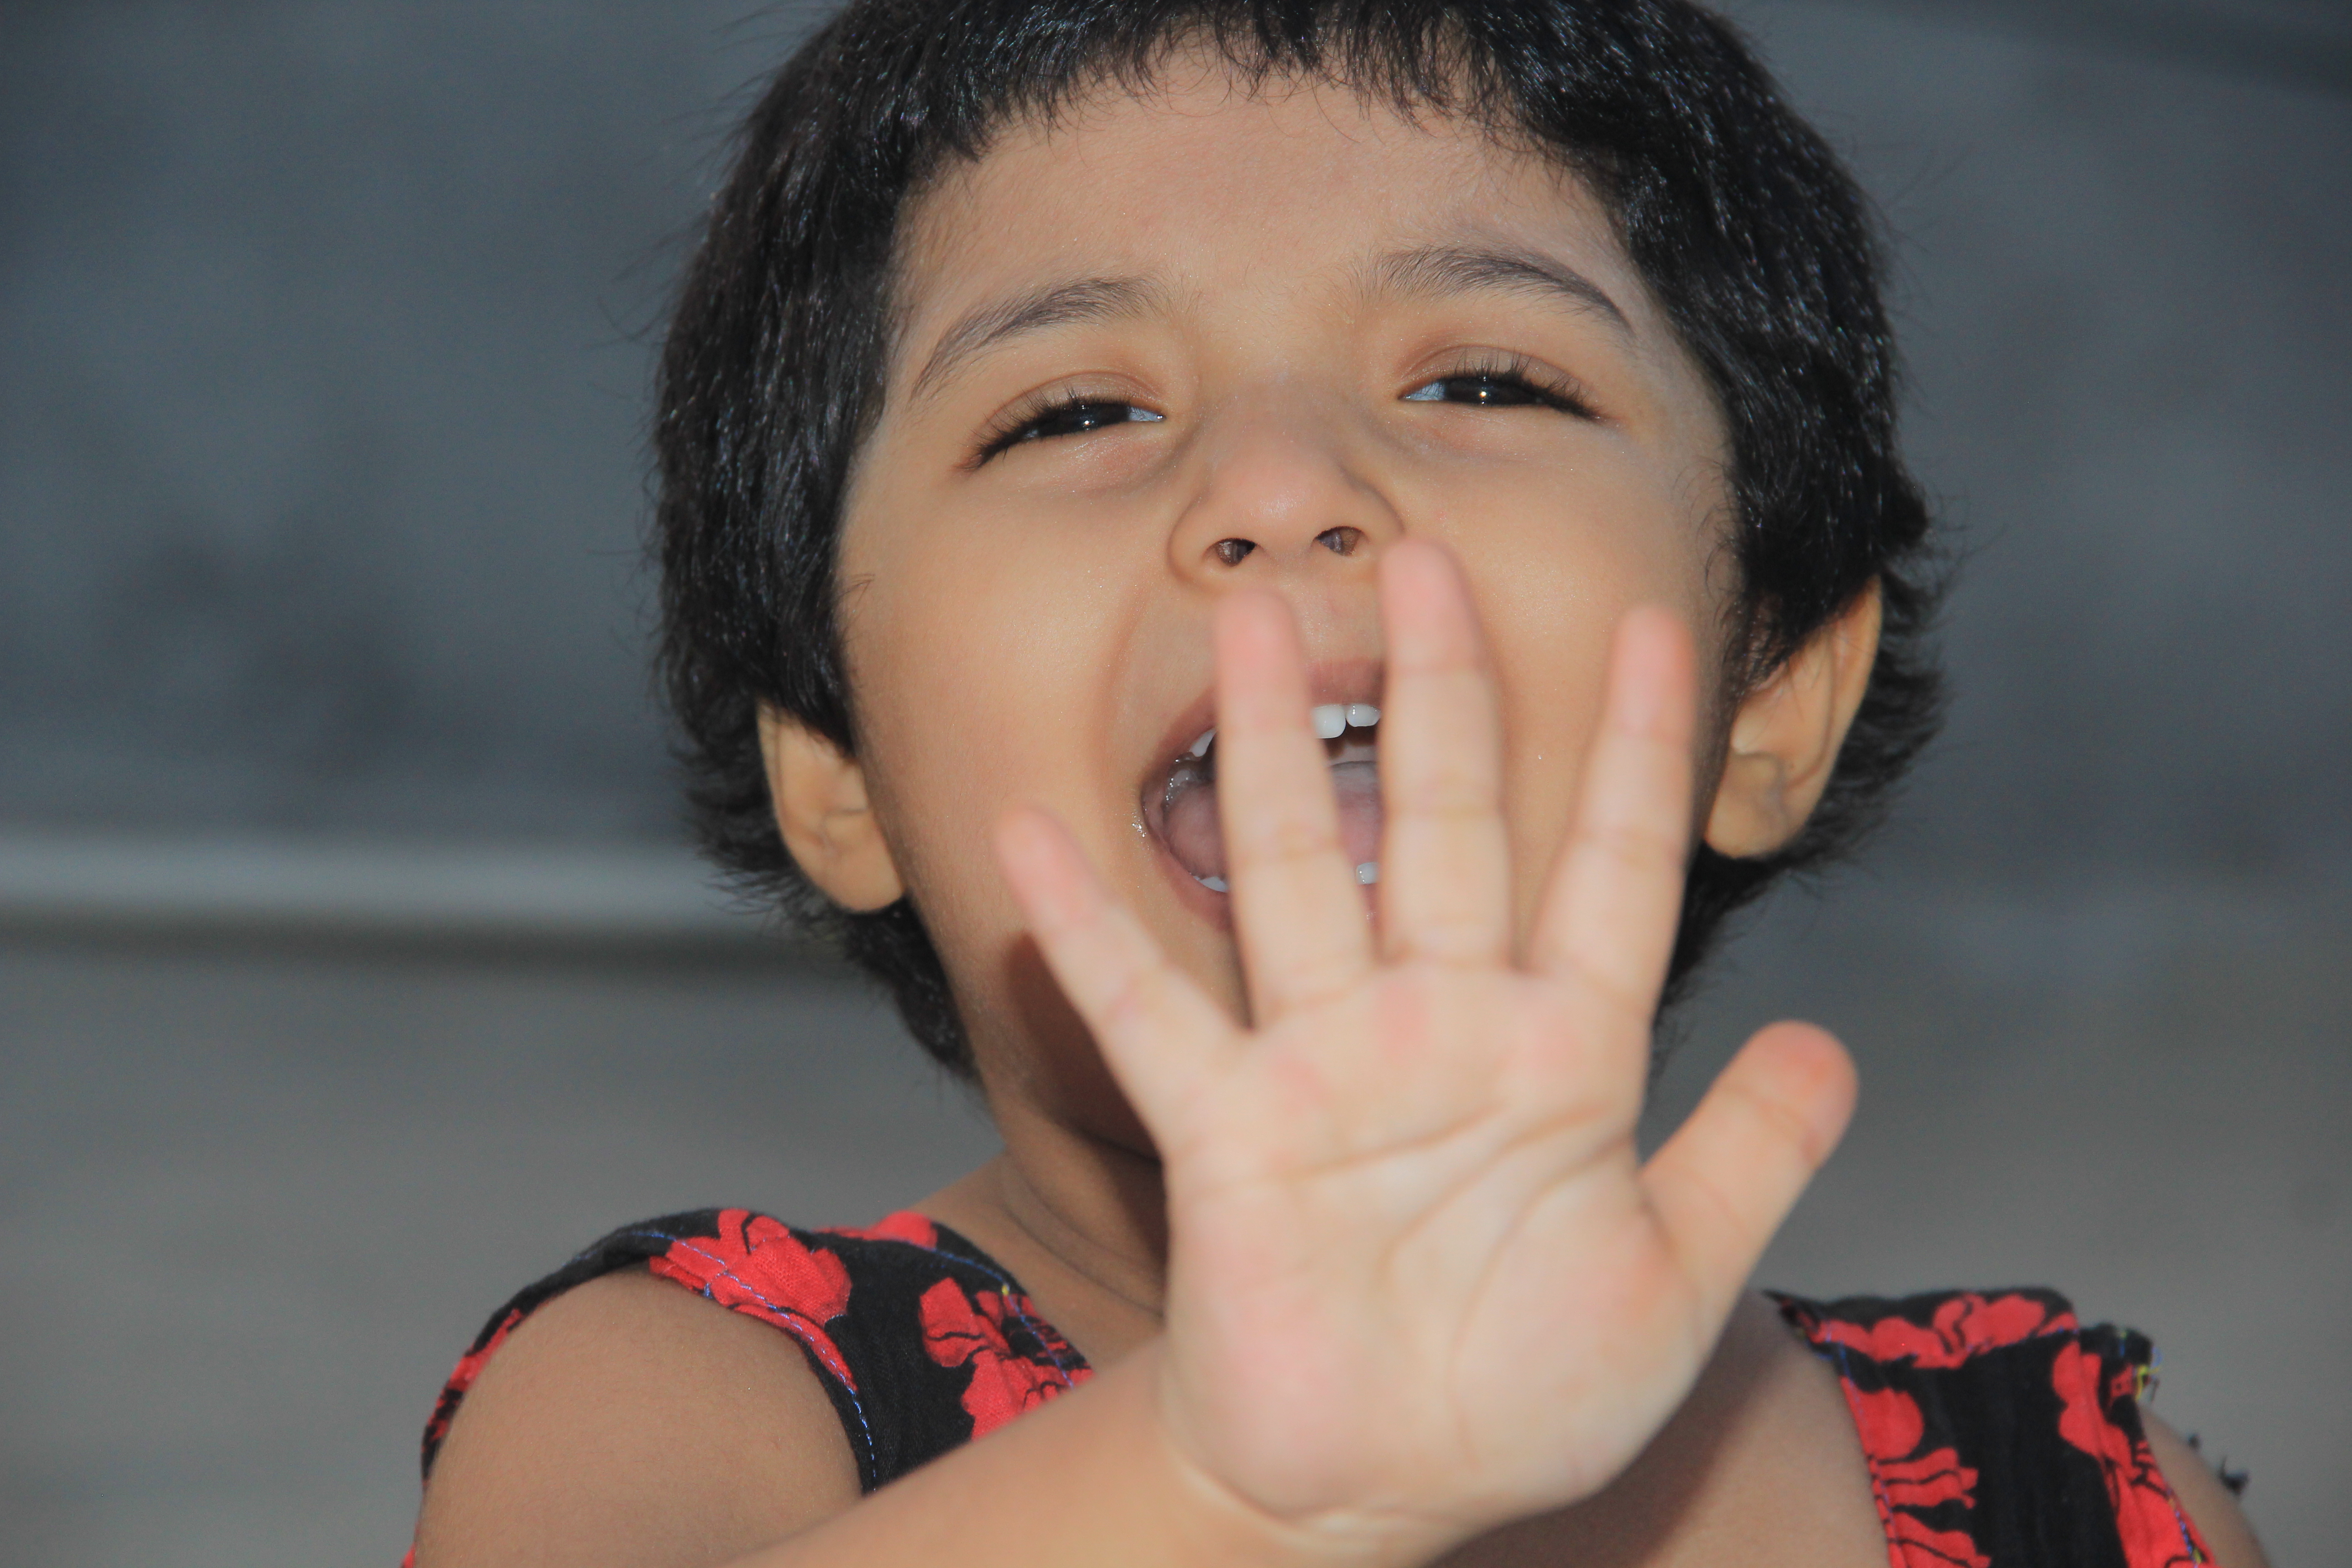
baby, beauty, child, children, motion female, girl, group, happiness, happy people, photo shoot, photography, color, snapshot, skin, nose, cheek, hand, chin, finger, black hair, lip, smile, mouth, human, fun, nail, portrait photography